Little Baldon air crash

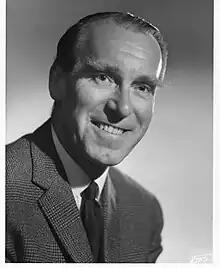
Henley MP John Hay, who called for the AAIB inquiry to be held in public

A search for survivors was hampered by a tall crop of barley. The two Argosy aircraft circled the crash site for almost an hour. They were joined by helicopters from nearby RAF Benson, including one from the Queen's Flight, all of which were used to search the field.